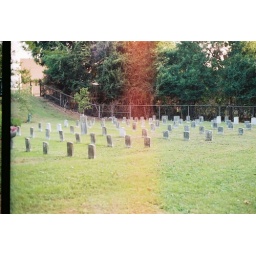
Rebel unknown soldier burial ground in Lynnwood cemetary The red glowing line is not Stonewall Jackson making an appearence.